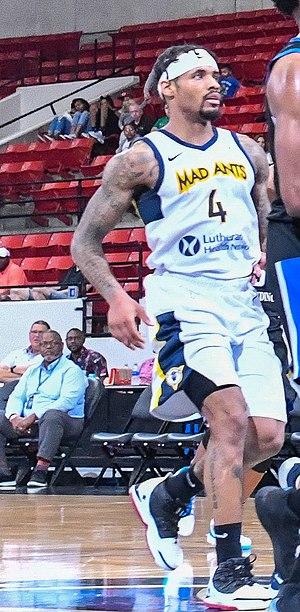
Walt Lemon Jr. également appelé Walter Lemon Jr., né le 26 juillet 1992 à Chicago en Illinois, est un joueur américain de basket-ball. Il évolue au poste de meneur. Il a fait ses débuts en NBA en février 2018.